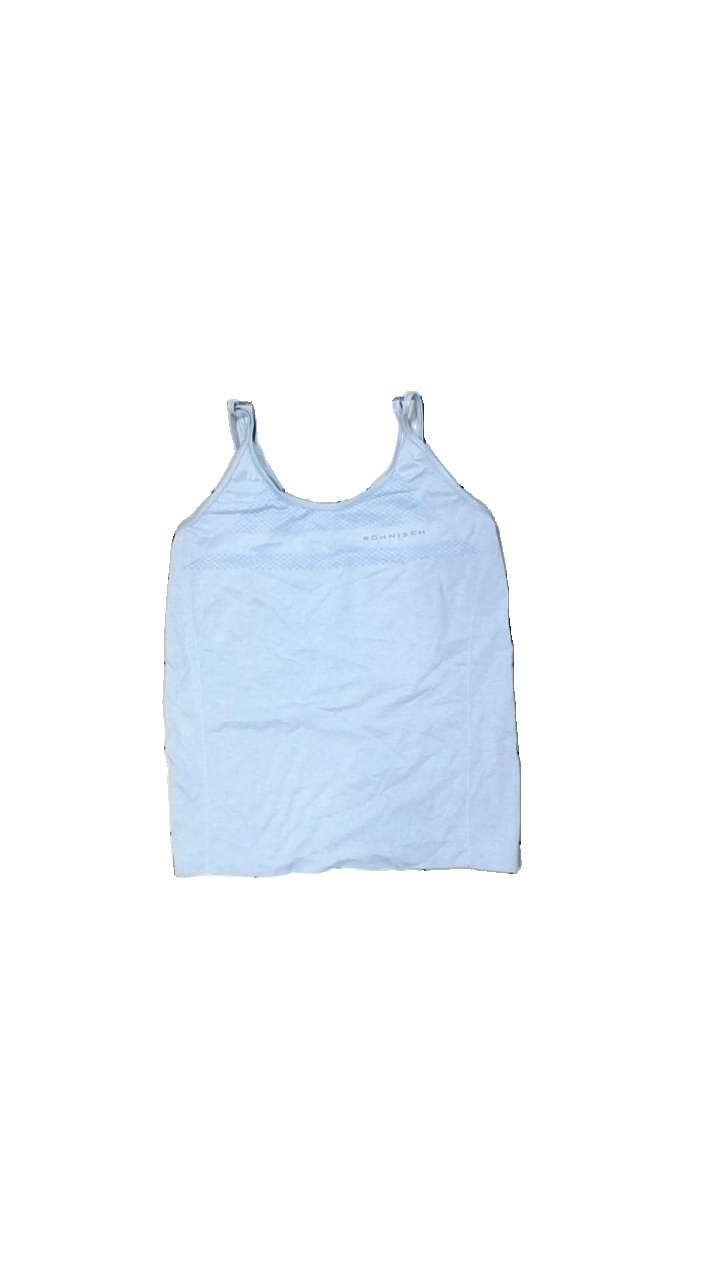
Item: Tank Top (Ladies)
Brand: Röhnish
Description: tränings linne
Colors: Blue
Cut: C-collar
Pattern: Logo print
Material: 59% polyester 41% nylon
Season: All
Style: Sports
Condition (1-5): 5
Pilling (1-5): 5
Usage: Reuse
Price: <50